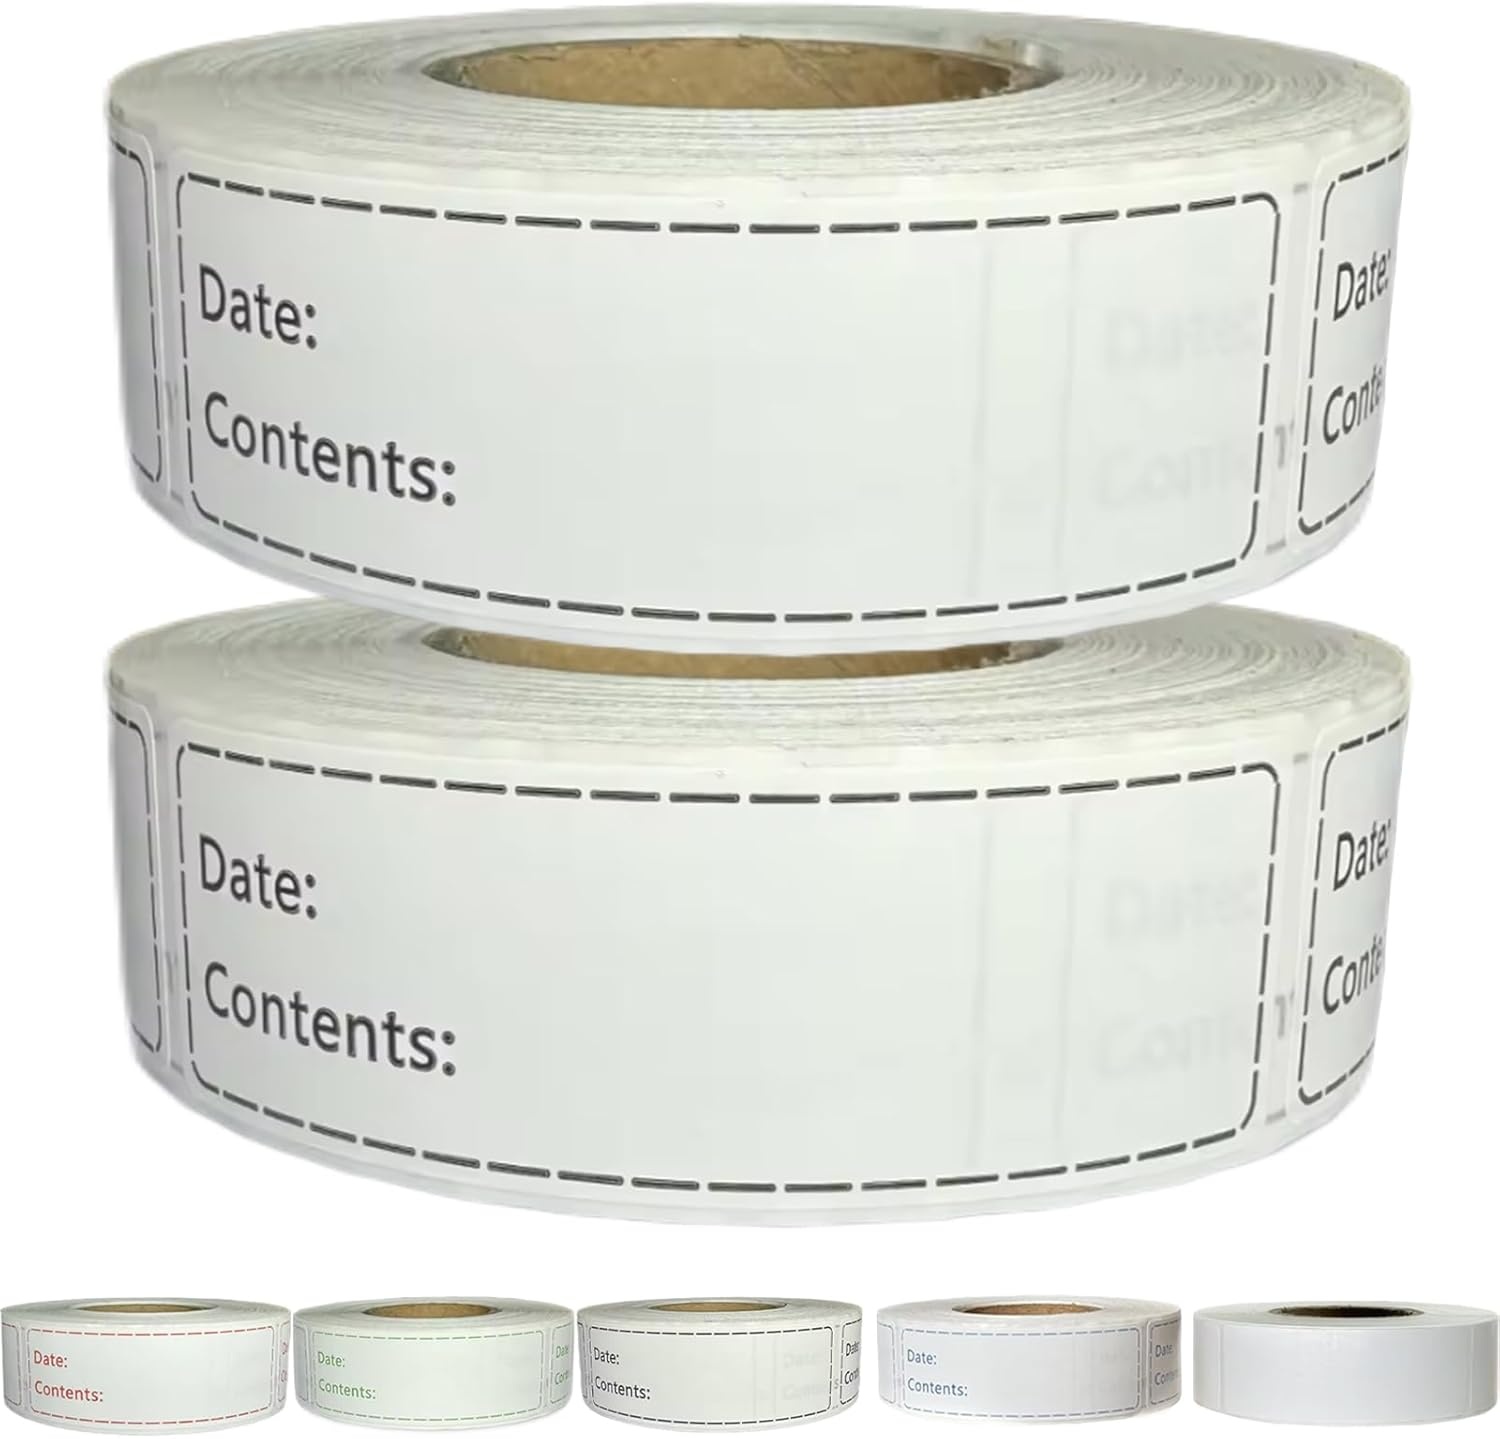
1000pcs Freezer Labels,1x3 inch for Food containers,Food Labels Quick and Easy to Remove- Easy to Write on(Black)
Overview Color : Black Size : 1x3 inches Material : Paper Brand : Chardime Finish Type : Uncoated About this item 1. Keep your freezer organized with our freezer labels 2. Easy to write on: With plenty of space to write dates, contents, and more, these labels make organizing your freezer a breeze. 3.Simplify meal planning and grocery shopping by clearly marking the contents and expiration dates on your frozen foods 4.1000pcs freezer labels，can be used not only for labelling food but also for organising jars, containers and other storage solutions in your kitchen. 5.has made it easier to know what’s in a container in the
Brand: Chardime
Category: Home & Garden > Kitchen & Dining > Food Storage Accessories > Food & Beverage Labels